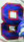
Number: 8